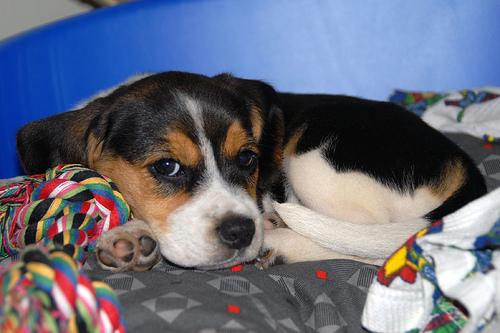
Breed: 276-n000113-beagle